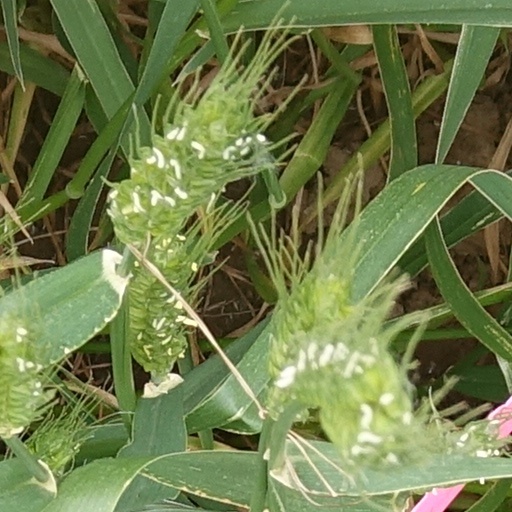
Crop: wheat